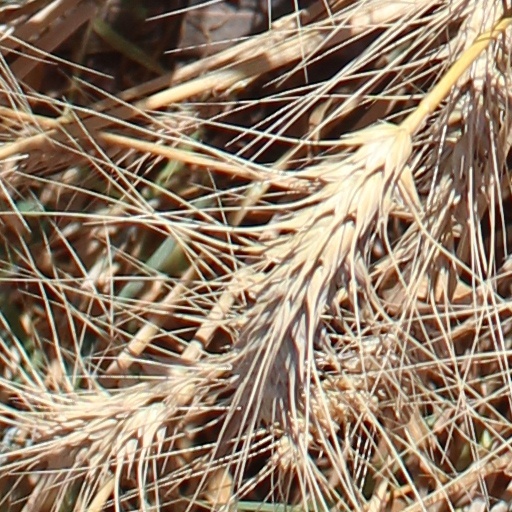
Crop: wheat